Internal combustion engine

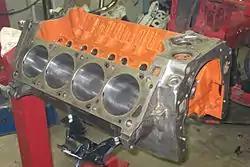
Bare cylinder block of a V8 engine

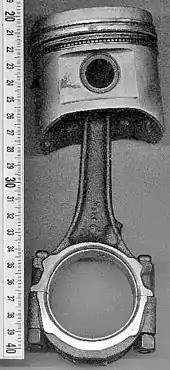
Piston, piston ring, gudgeon pin and connecting rod

The base of a reciprocating internal combustion engine is the engine block, which is typically made of cast iron (due to its good wear resistance and low cost) or aluminum. In the latter case, the cylinder liners are made of cast iron or steel, or a coating such as nikasil or alusil. The engine block contains the cylinders. In engines with more than one cylinder they are usually arranged either in 1 row (straight engine) or 2 rows (boxer engine or V engine); 3 or 4 rows are occasionally used (W engine) in contemporary engines, and other engine configurations are possible and have been used. Single-cylinder engines (or "thumpers") are common for motorcycles and other small engines found in light machinery. On the outer side of the cylinder, passages that contain cooling fluid are cast into the engine block whereas, in some heavy duty engines, the passages are the types of removable cylinder sleeves which can be replaceable. Water-cooled engines contain passages in the engine block where cooling fluid circulates (the water jacket). Some small engines are air-cooled, and instead of having a water jacket the cylinder block has fins protruding away from it to cool the engine by directly transferring heat to the air. The cylinder walls are usually finished by honing to obtain a cross hatch, which is able to retain more oil. A too rough surface would quickly harm the engine by excessive wear on the piston.